Australian literature

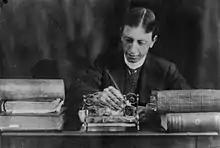
C.J. Dennis, poet and humourist of the Australian vernacular.

A complicated, multi-faceted relationship to Australia is displayed in much Australian writing, often through writing about landscape. Barbara Baynton's short stories from the late 19th century/early 20th century convey people living in the bush, a landscape that is alive but also threatening and alienating. Kenneth Cook's "Wake in Fright" (1961) portrayed the outback as a nightmare with a blazing sun, from which there is no escape. Colin Thiele's novels reflected the life and times of rural and regional Australians in the 20th century, showing aspects of Australian life unknown to many city dwellers.